List of communist monuments in Ukraine

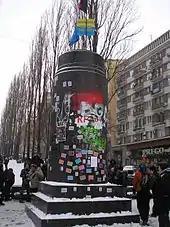
Destroyed monument of Lenin near Bessarabskyi Market in Kyiv, pulled down by demonstrators on December 8, 2013

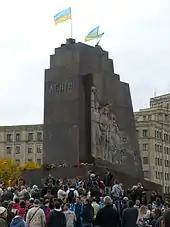
Destroyed monument of Lenin in Freedom Square, Kharkiv, pulled down by demonstrators on September 29, 2014

In Ukraine, monuments to Lenin and other Soviet-era monuments have been made illegal by Ukrainian decommunization laws that came into force on 21 May 2015. This law mandated the monuments to be removed within a six months period that started on 15 May 2015.